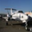
Label: airplane